Allston

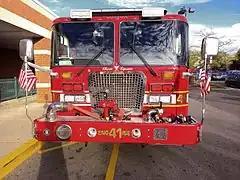
Engine 41 Boston Fire Department in Allston neighborhood in 2015

Allston borders the Boston neighborhoods of Fenway, Kenmore, and Brighton and the town of Brookline. Allston is bordered on the east and north by the Charles River, and Cambridge, Massachusetts, is accessible via several bridges.